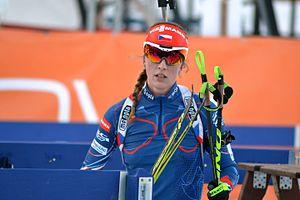
Jessica Jislová, née le 28 juillet 1994 à Jablonec nad Nisou, est une biathlète tchèque.